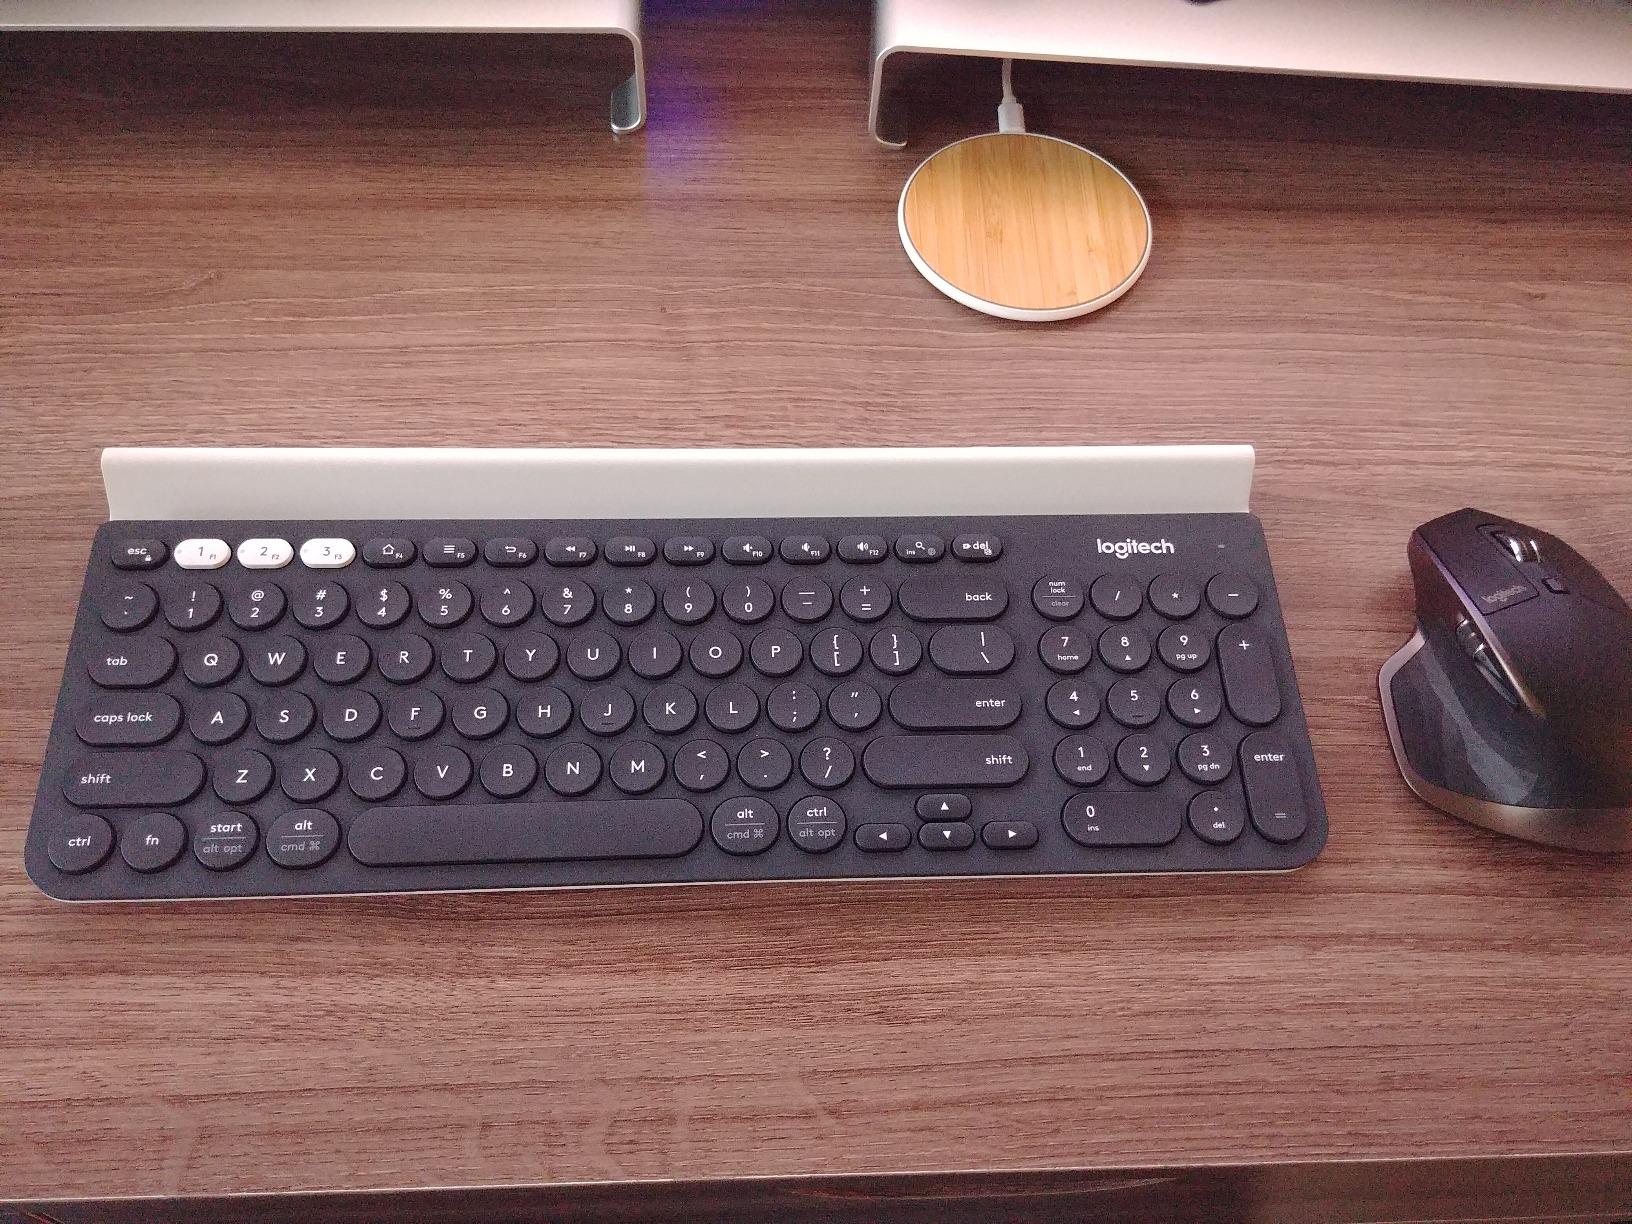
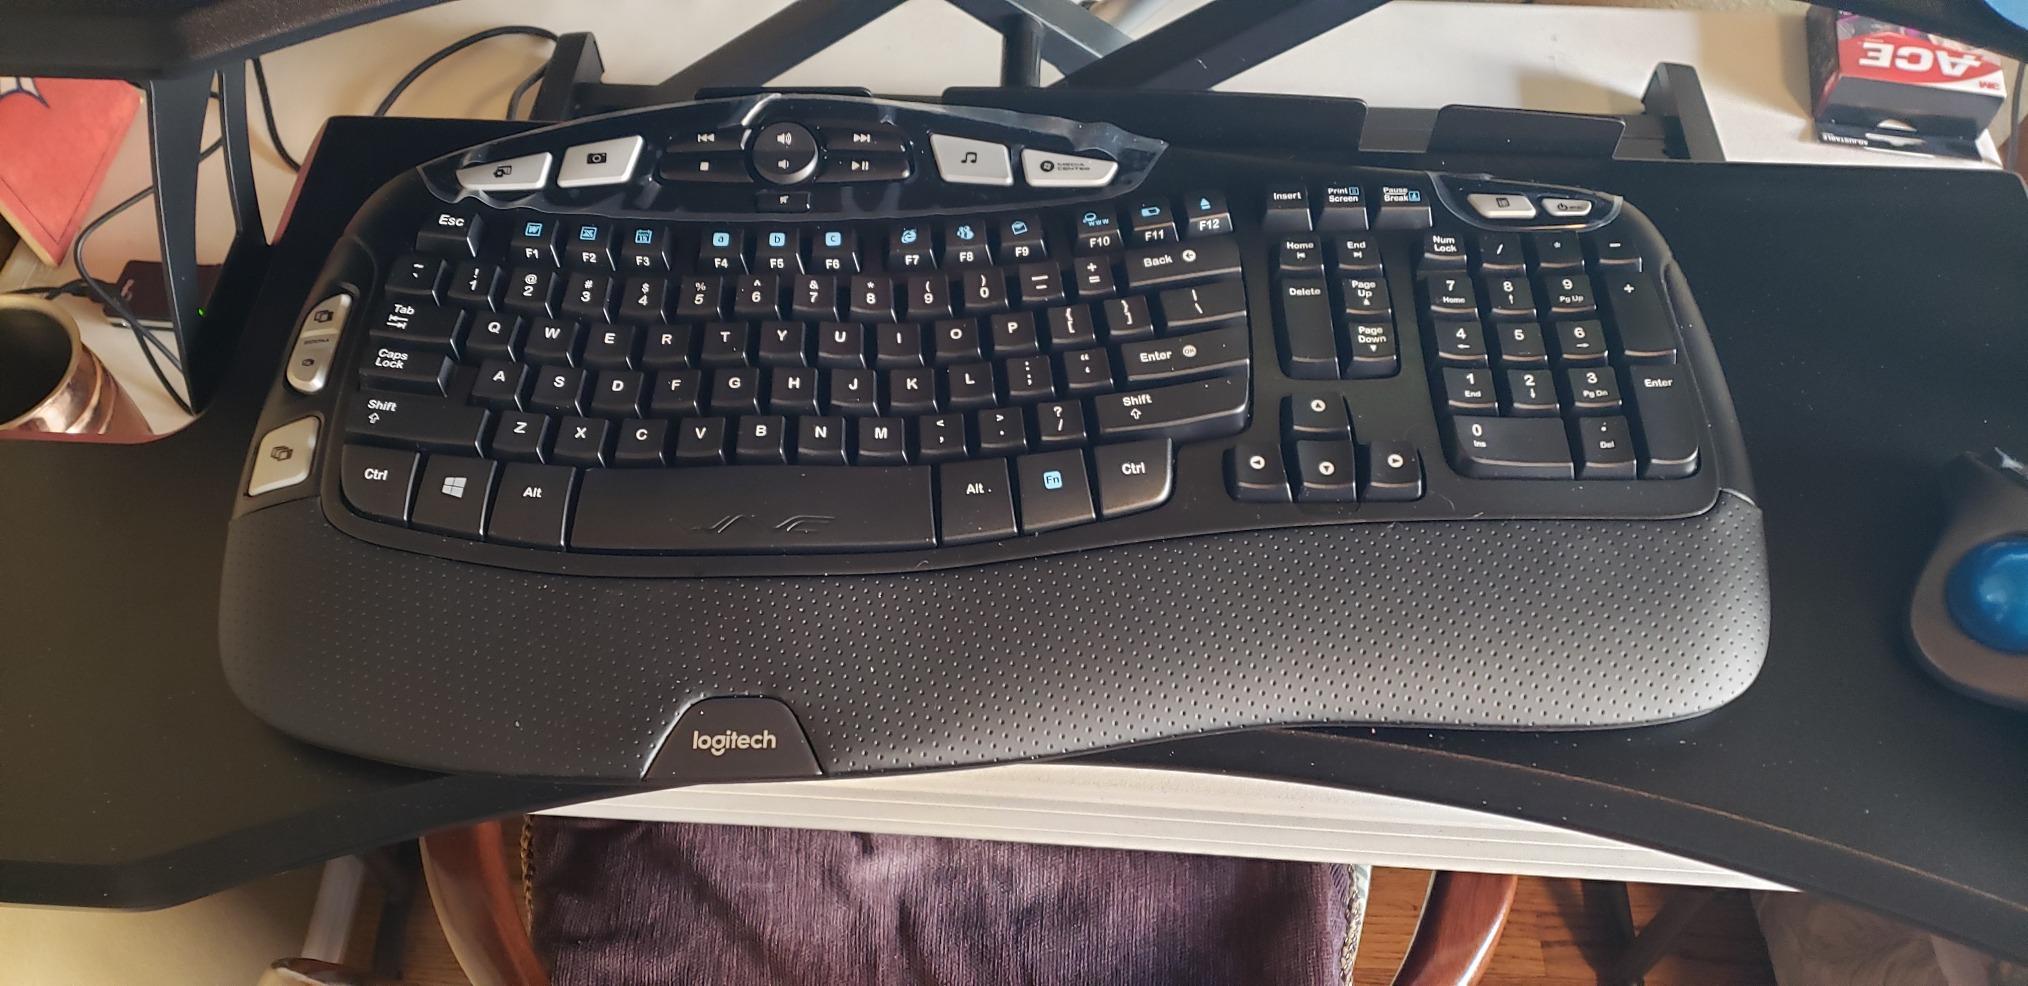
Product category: keyboard
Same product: no